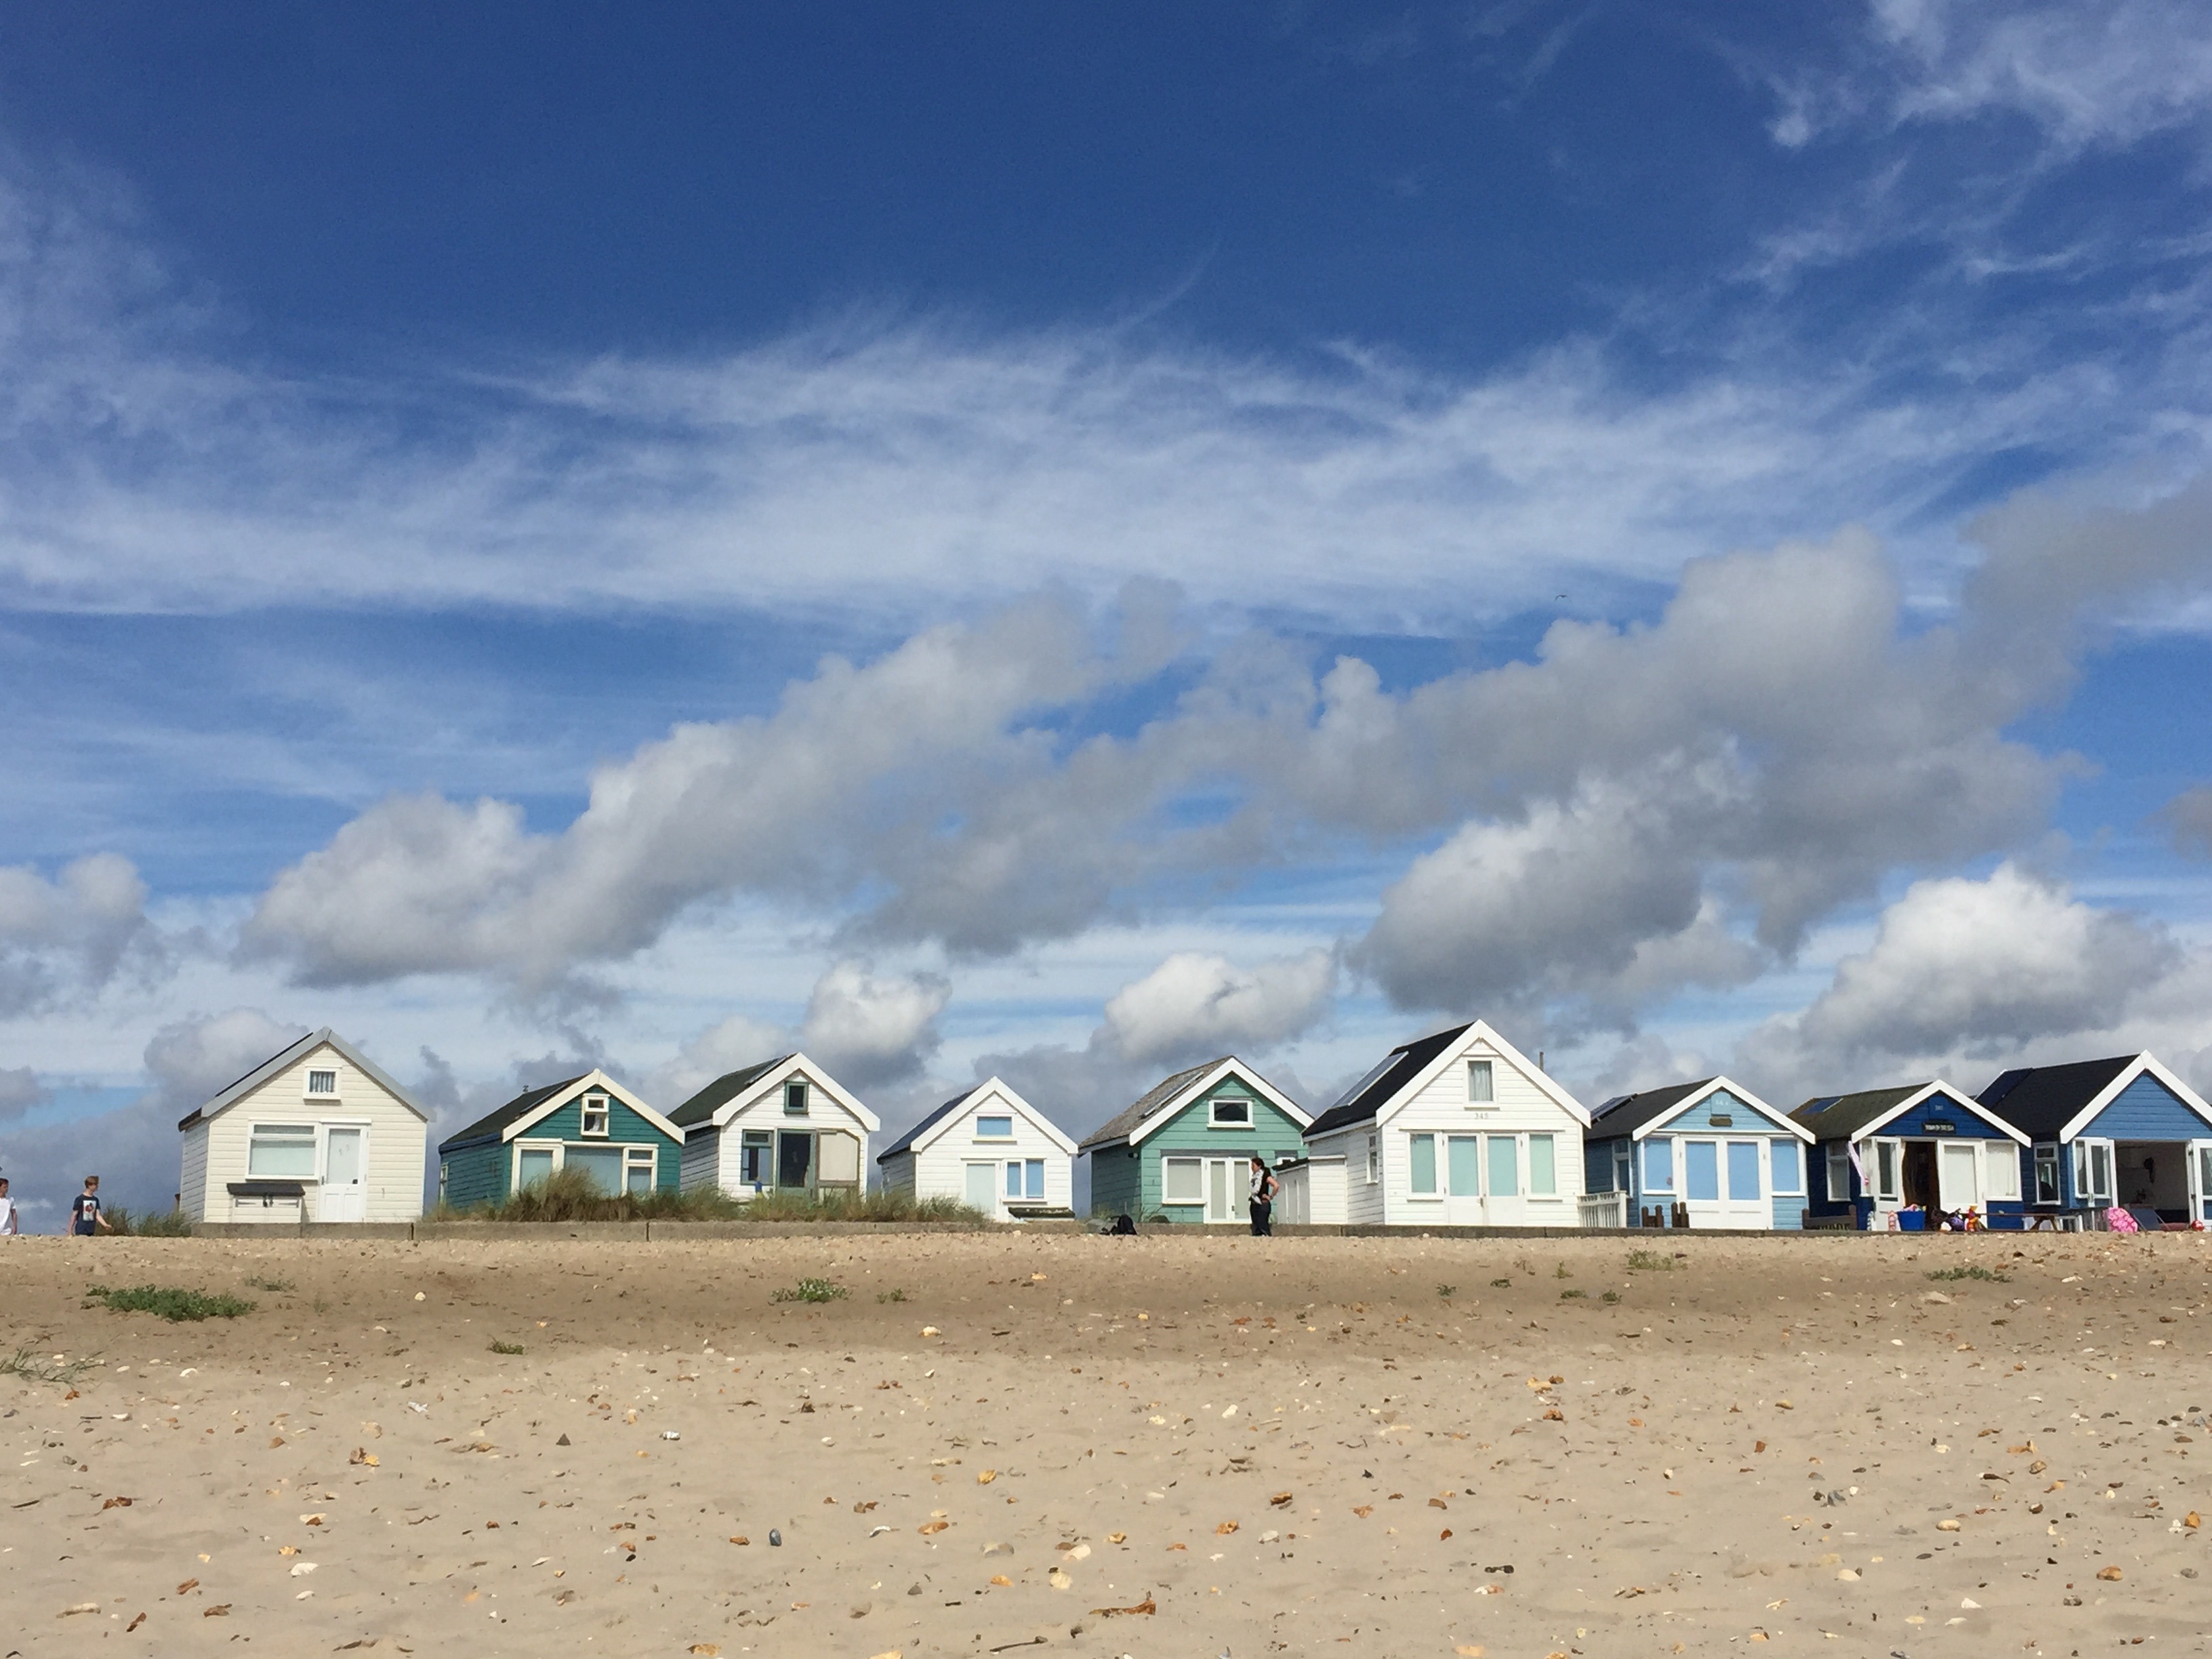
beach, landscape, sea, coast, sand, ocean, cloud, sky, wind, seaside, calm, body of water, rural area